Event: Nepal Earthquake
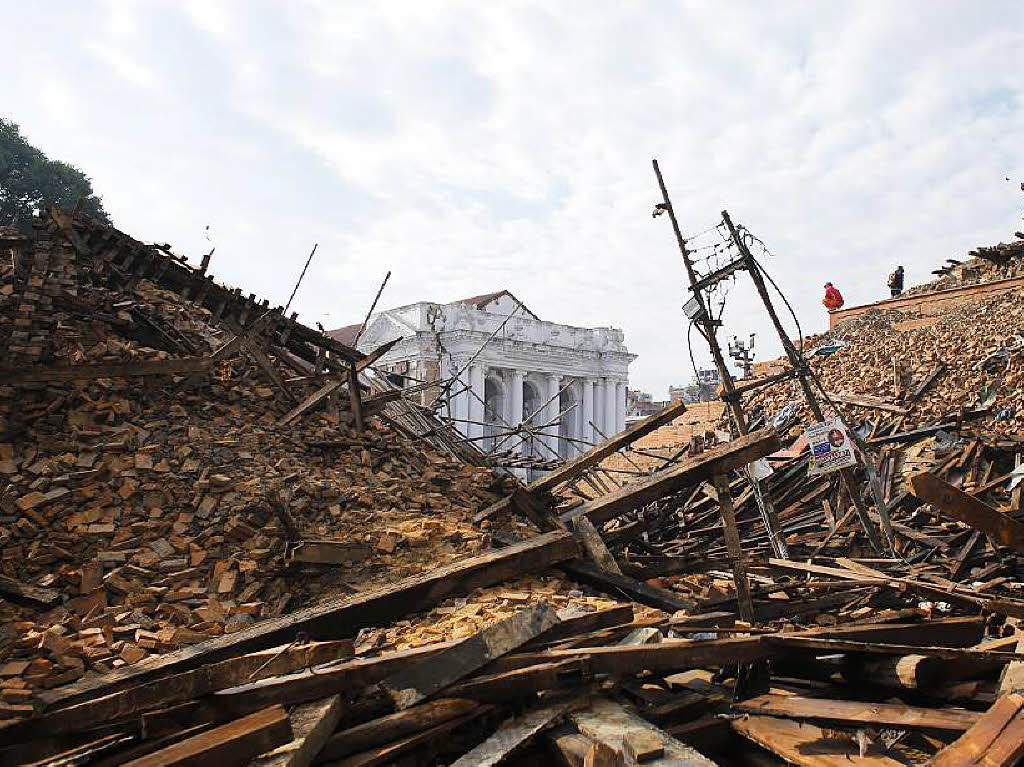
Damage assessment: damage